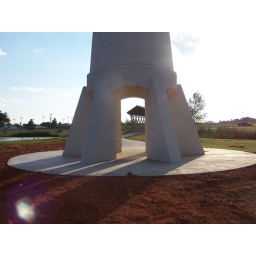
9/18/2007 - More landscaping done at the lighthouse. A sidewalk has been added from the bridge to around the lighthouse.